Roger Leland Wollman

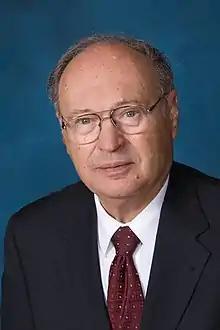

Roger Leland Wollman (born May 29, 1934) is a senior United States Circuit Judge and former Chief Judge of the United States Court of Appeals for the Eighth Circuit. He is the older brother of Harvey Wollman, former Governor of South Dakota.